GABAA receptor positive allosteric modulator

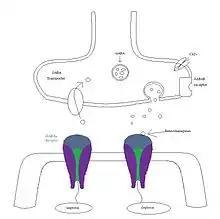
Fig 4. GABAergic synapse. The synaptic anchoring protein Gephyrin is indirectly linked to the GABAA receptors.

Synaptic action of benzodiazepines: GABA receptors located at synapses are activated when they are exposed to high concentration of GABA. Benzodiazepines enhance the receptor affinity for GABA by increasing the decay of spontaneous miniature inhibitory postsynaptic currents (mIPSC).